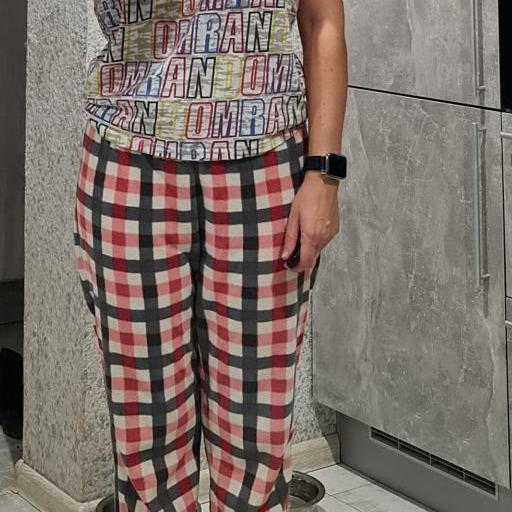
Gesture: no_gesture